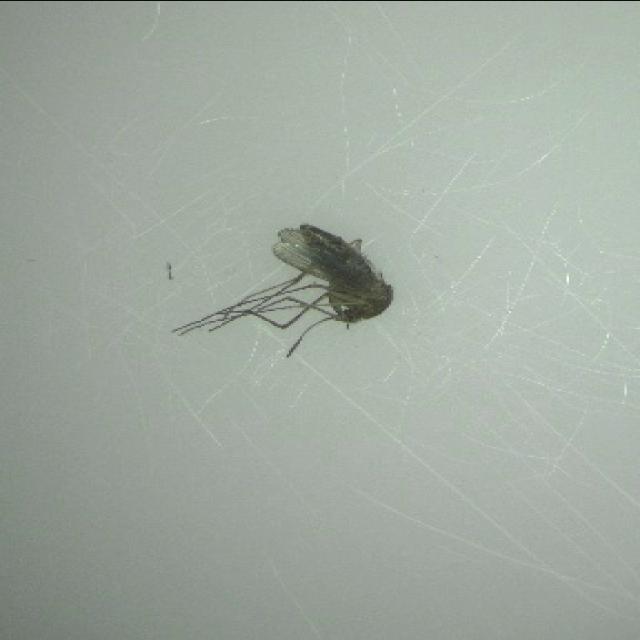
Species: culex_tritaeniorhynchus